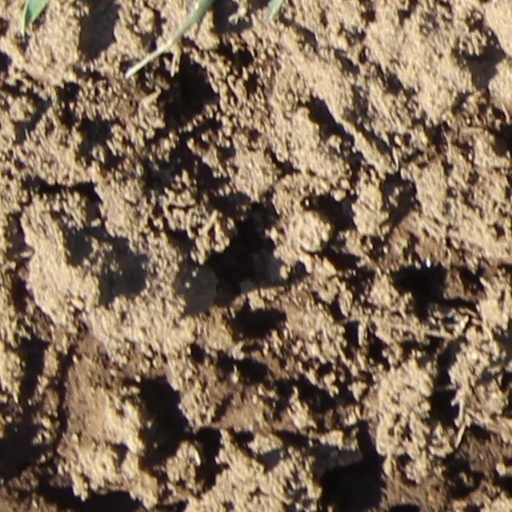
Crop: wheat